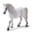
Label: horse